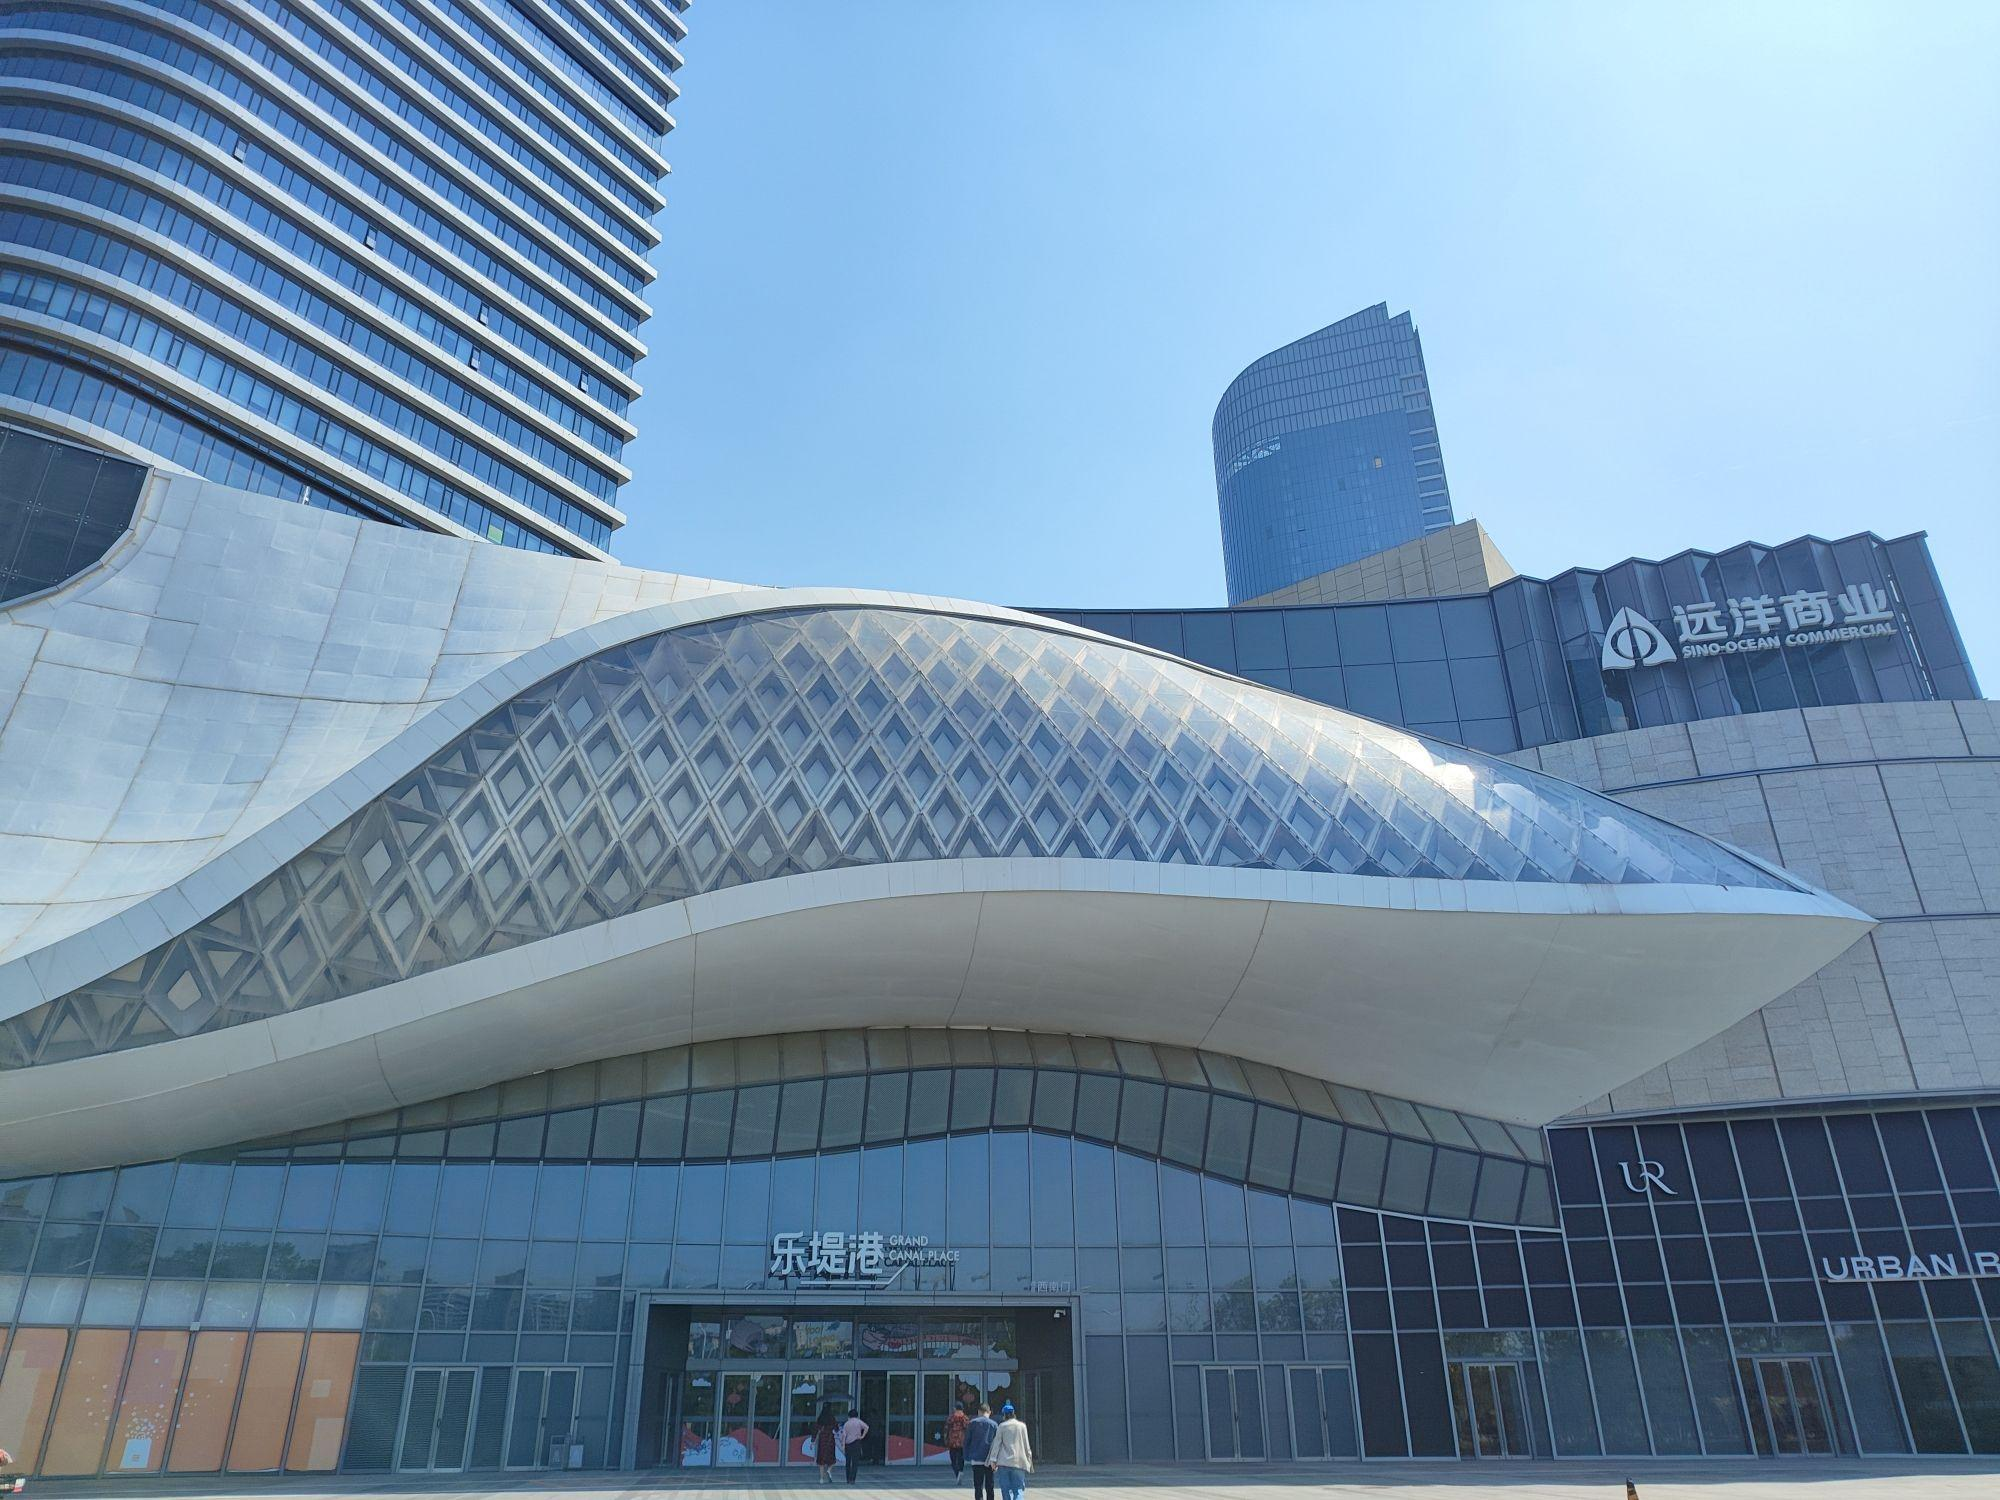
地标名称：北京远洋乐堤港
所在城市：北京市·通州区